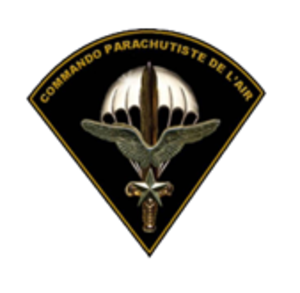
Brevet militaire de Commando parachutiste de l'air
Le commando parachutiste de l'air nᵒ 30 est une unité commando de l’Armée de l’air spécialisée dans les missions de Recherche et de sauvetage au combat et d’appui aérien. En juillet 2019, l'état-major des Armées décide d'intégrer le CPA 30 dans les forces spéciales de l’Armée de l’air. L'unité est actuellement en phase de montée en puissance capacitaire.